Focal adhesion targeting region

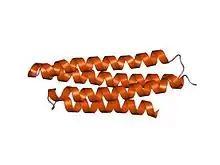
Crystal structure of the FAT domain of Focal Adhesion Kinase

In structural and cell biology, the focal adhesion targeting domain is a conserved protein domain that was first identified in focal adhesion kinase (FAK), also known as PTK2 protein tyrosine kinase 2 (PTK2).